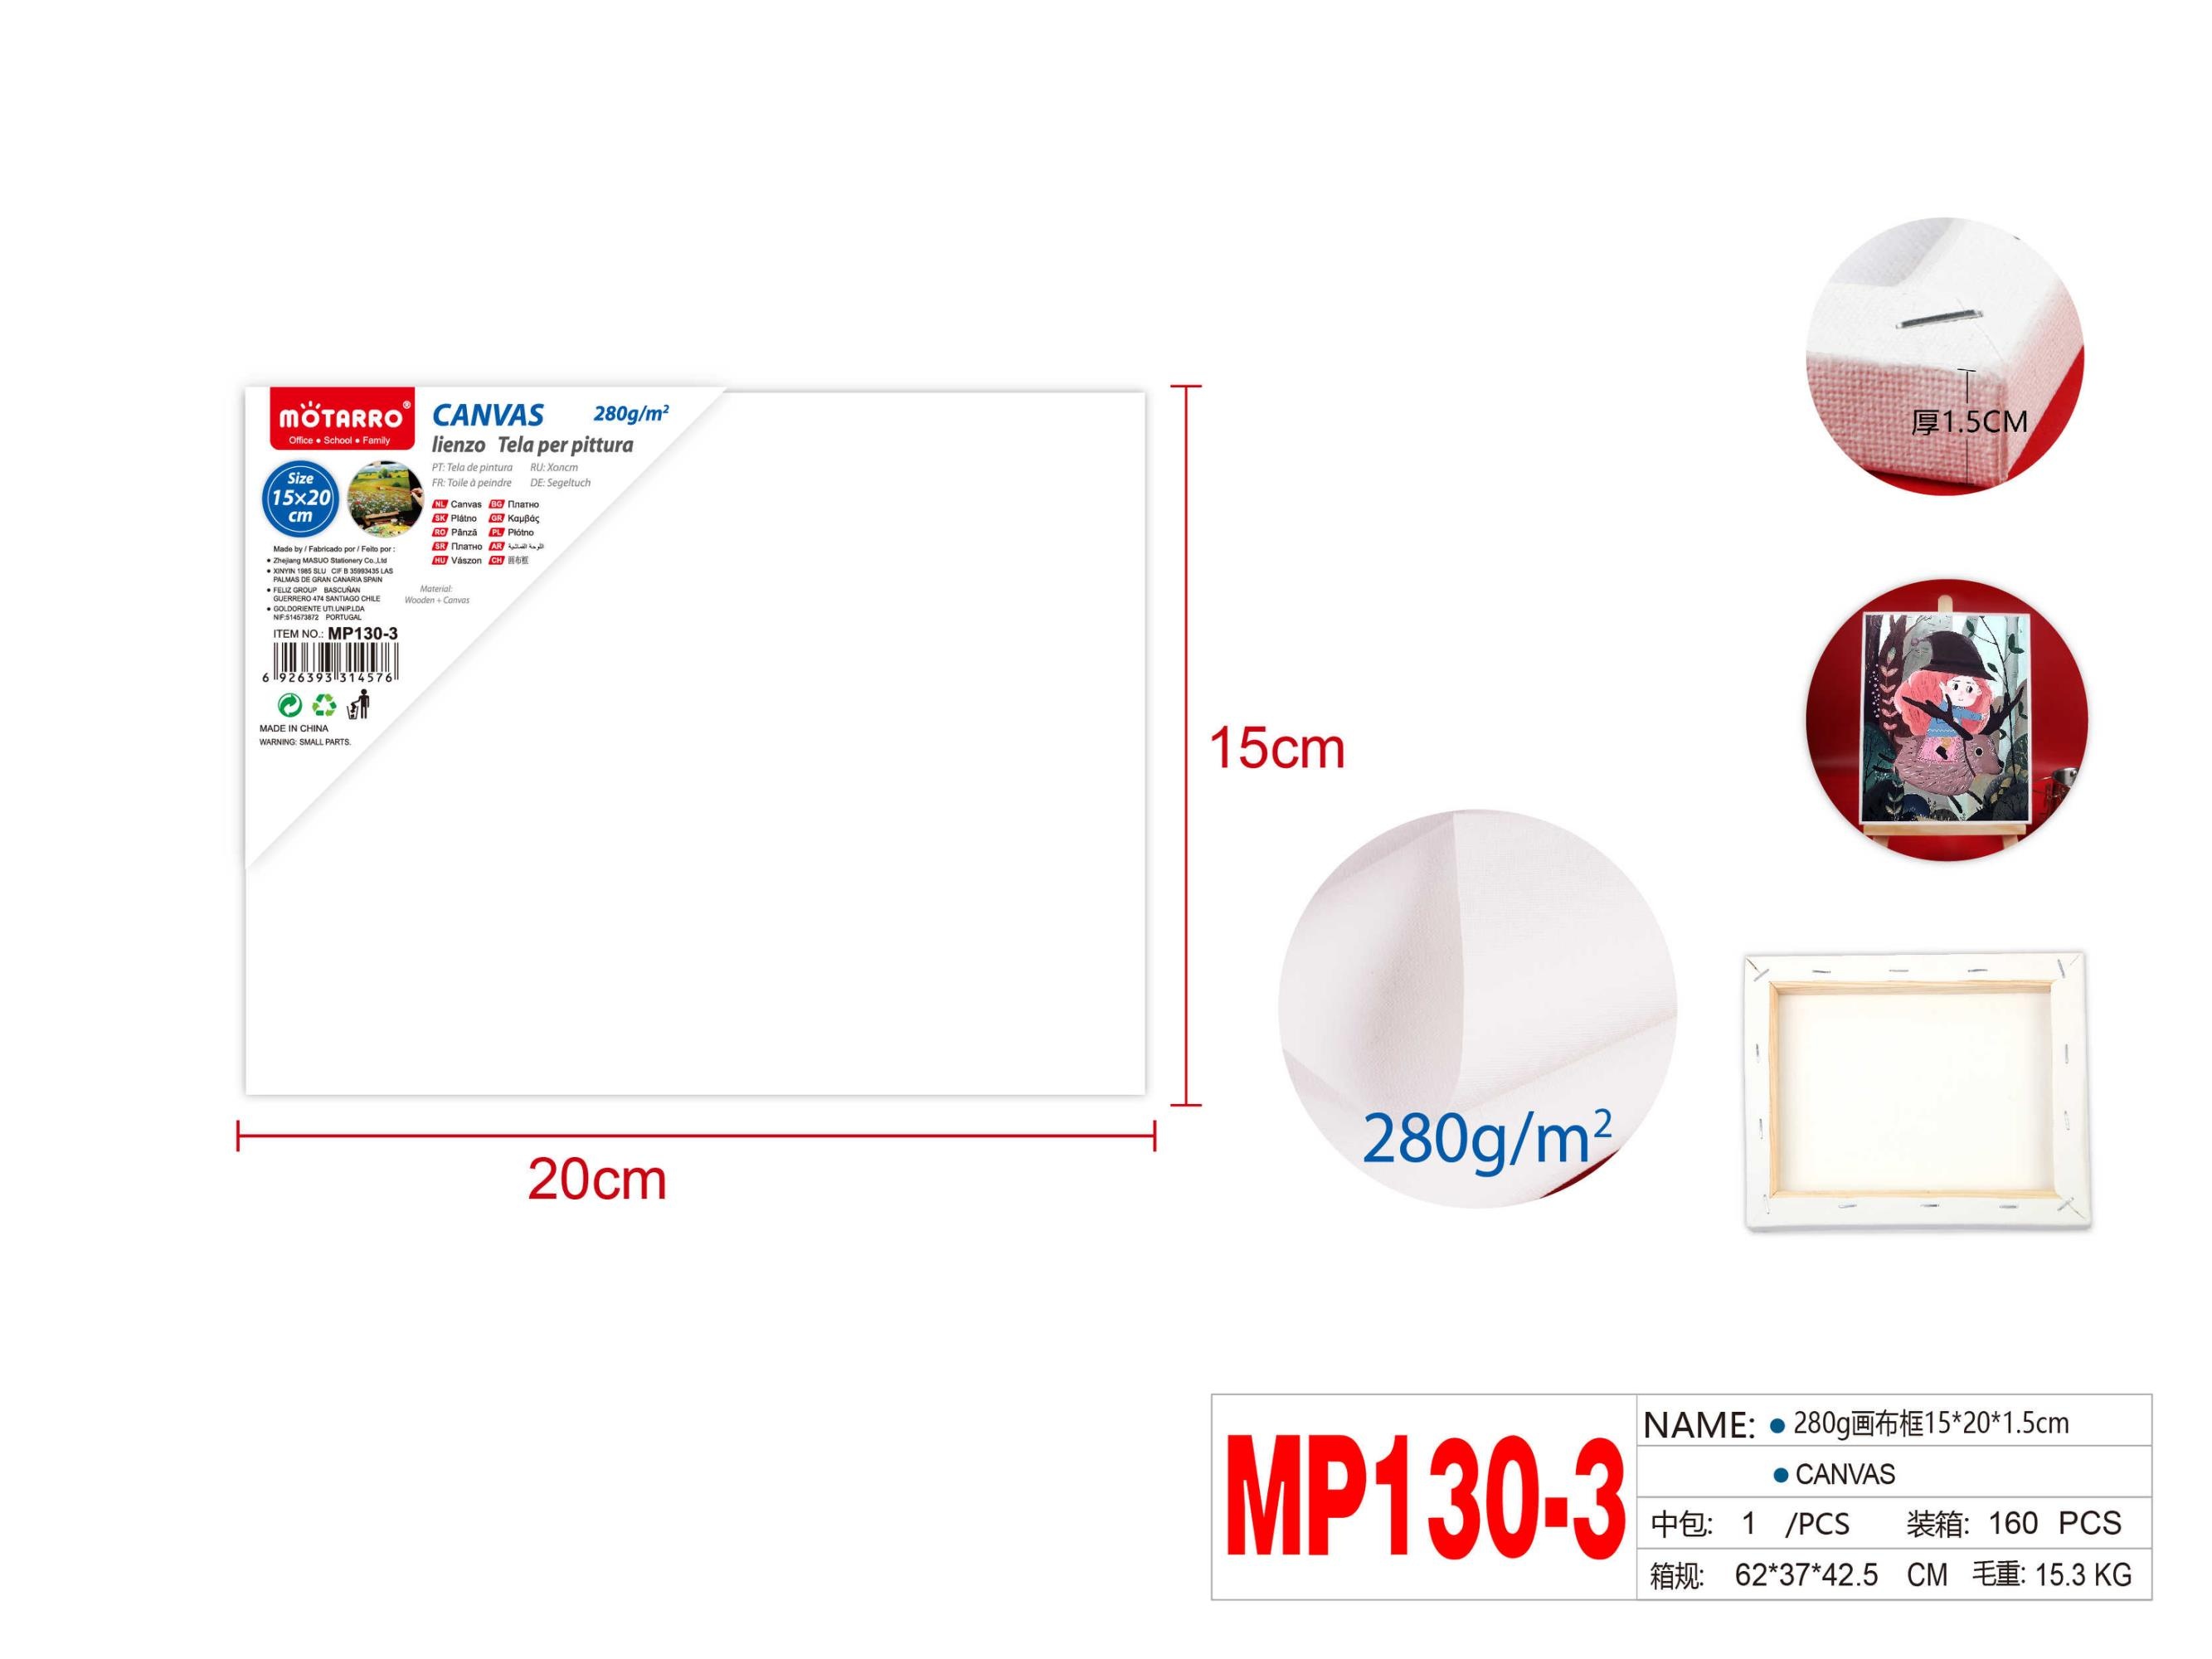
LIENZO 15X20CM 280G 1.6CM
Brand: Papeleria Meike
Category: Office Supplies > Presentation Supplies > Transparencies